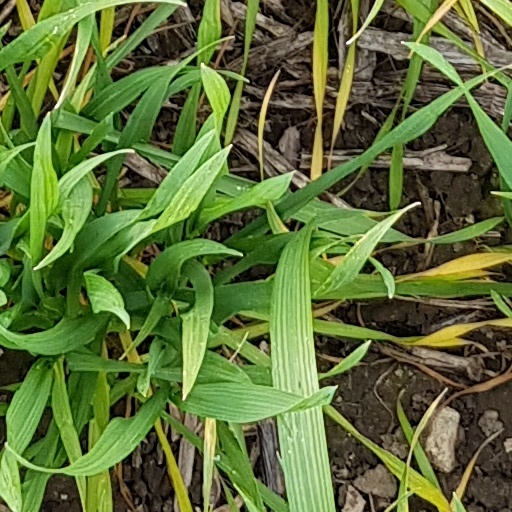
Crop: wheat